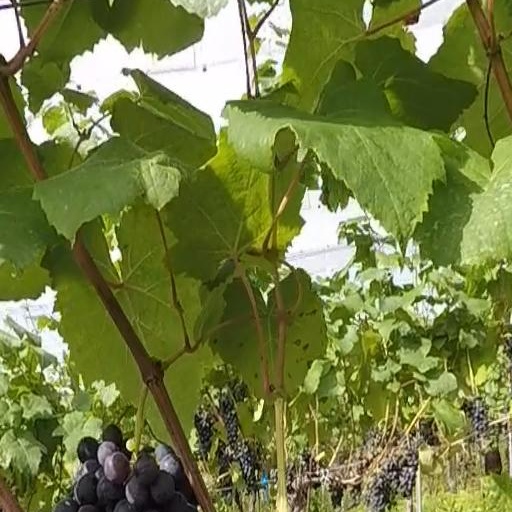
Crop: grape